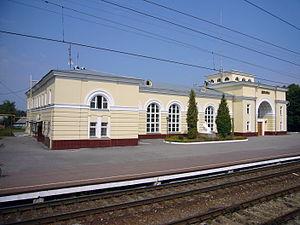
Chtchiokino est une ville de l'oblast de Toula, en Russie, et le centre administratif du raïon Chtchiokinski. Sa population s'élevait à 58 456 habitants en 2013.